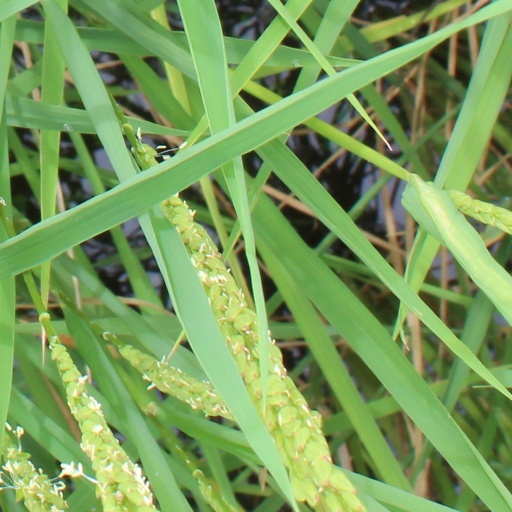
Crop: rice